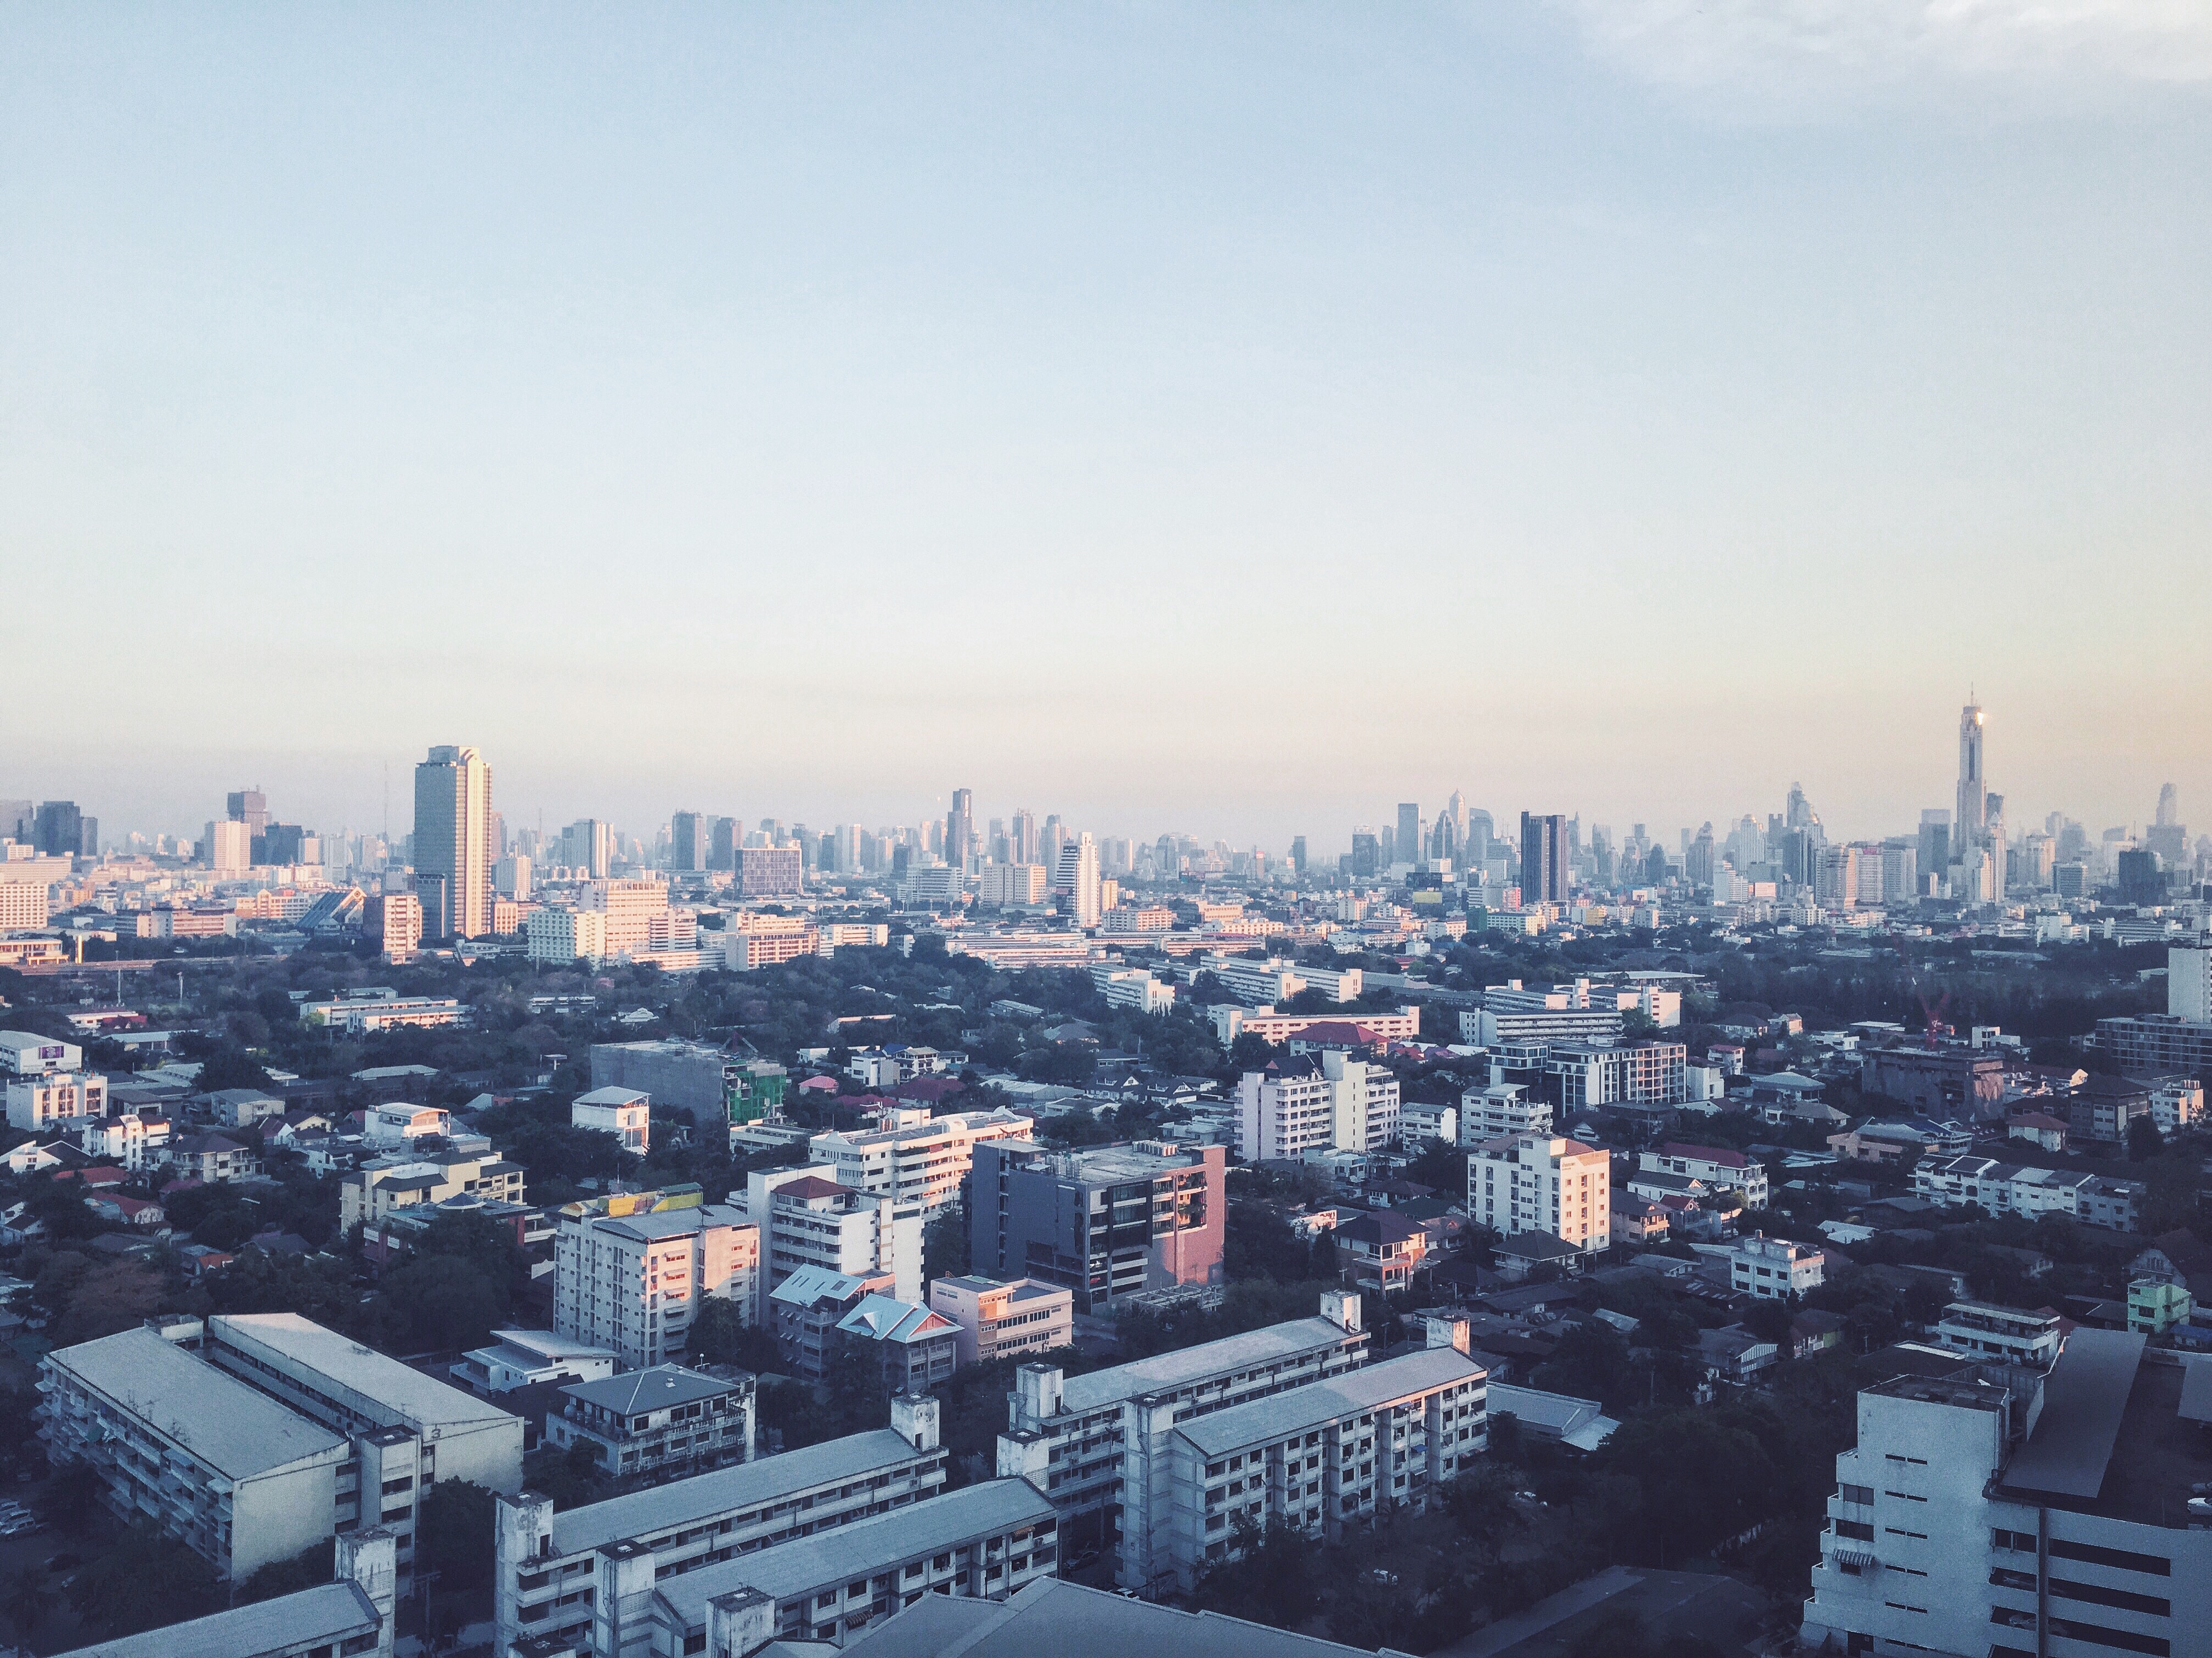
horizon, skyline, city, skyscraper, cityscape, panorama, downtown, dusk, tower, tower block, metropolis, aerial photography, urban area, residential area, geographical feature, human settlement, atmosphere of earth, metropolitan area